Greek War of Independence

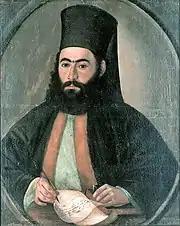
Painting of the Archbishop Kyprianos of Cyprus

The economic ascent of Thessaloniki and of the other urban centres of Macedonia coincided with the cultural and political renaissance of the Greeks. The ideals and patriotic songs of Rigas Feraios and others had made a profound impression upon the Thessalonians. Α few years later, the revolutionary fervour of the southern Greeks was to spread to these parts, and the seeds of Filiki Eteria were speedily to take root. The leader and coordinator of the revolution in Macedonia was Emmanouel Pappas from the village of Dobista, Serres, who was initiated into the Filiki Eteria in 1819. Pappas had considerable influence over the local Ottoman authorities, especially the local governor, Ismail Bey, and offered much of his personal wealth for the cause.